Roberto Cofresí

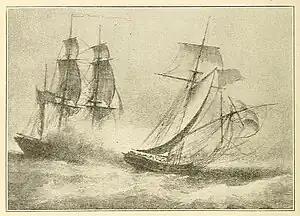
Early 20th-century illustration of the capture of Cofresí's flagship, the sloop "Anne" "(right)"

By the spring of 1825, the flotilla led by "Anne" was the last substantial pirate threat in the Caribbean. The incursion which finally ended Cofresí's operation began serendipitously. When Low arrived at his home base in Saint Thomas with news of "Anne"s hijacking, a Puerto Rican ship reported a recent sighting. Sloat requested three international sloops (with Spanish and Danish papers) from the Danish governor, collaborating with Pastoriza and Pierety. All four of Cofresí's victims left port shortly after the authorization on March 4; the task force was made up of "Grampus", "San José y Las Animas", an unidentified vessel belonging to Pierety and a third sloop staffed by volunteers from a Colombian frigate. After sighting "Anne" while they negotiated the involvement of the Spanish government in Puerto Rico, the task force decided to split up.